Cystic fibrosis and race

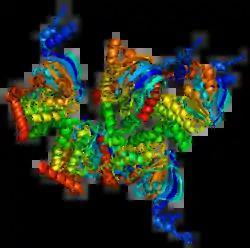

Underrepresented populations, especially black and hispanic populations with cystic fibrosis are often not successfully diagnosed. This is in part due to the minimal dissemination of existing data on patients from these underrepresented groups. While white populations do appear to experience a higher frequency of cystic fibrosis, other ethnicities are also affected and not always by the same biological mechanisms. Thus, many healthcare and treatment options are less reliable or unavailable to underrepresented populations. This issue affects the level at which public health needs are being met across the world.